Stuckey's Bridge

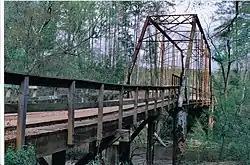
Looking across the bridge

Stuckey's Bridge is a bridge spanning the Chunky River just outside Meridian, Mississippi. The bridge was listed as a Mississippi Landmark on August 4, 1984, and added to the National Register of Historic Places on November 16, 1988.